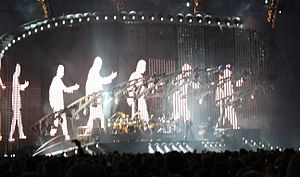
Messecenter Herning
Genesis giver koncert på i MCH (2007)
MCH Messecenter Herning er et bygningskompleks, der ligger i den sydlige del af Herning. Det består af 15 haller med 110.000 indendørs m² til messer, sport, koncerter, udstillinger og meget mere. Udendørs råder MCH Messecenter Herning over 400.000 m², der omfatter bl.a. MCH Outdoor Arena og MCH Concert Arena, der har haft Bruce Springsteen, Coldplay og Grøn Koncert på programmet i 2009.